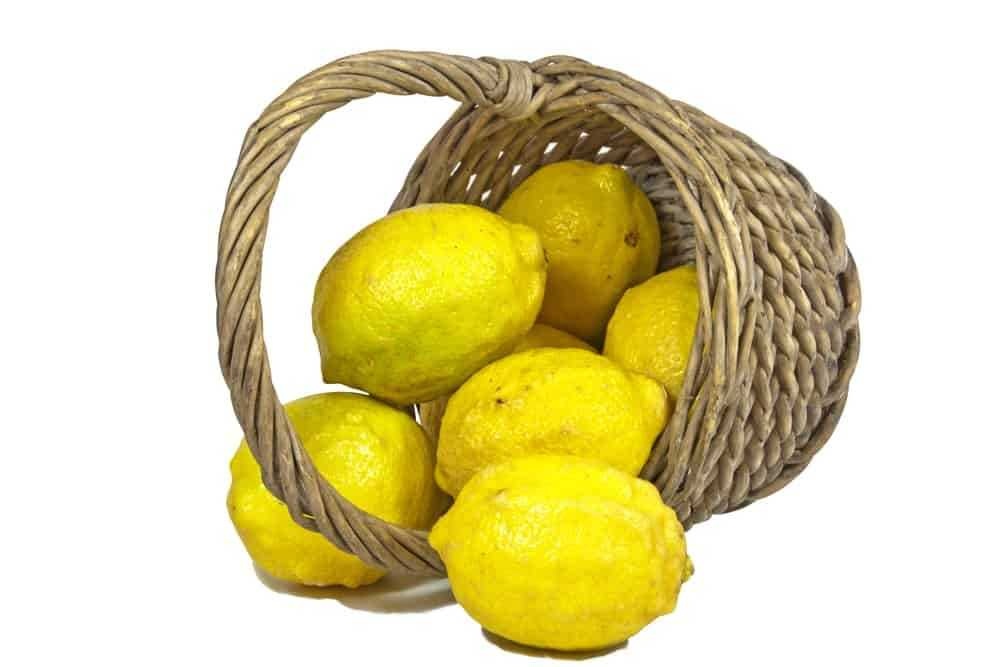
Label: Lemon